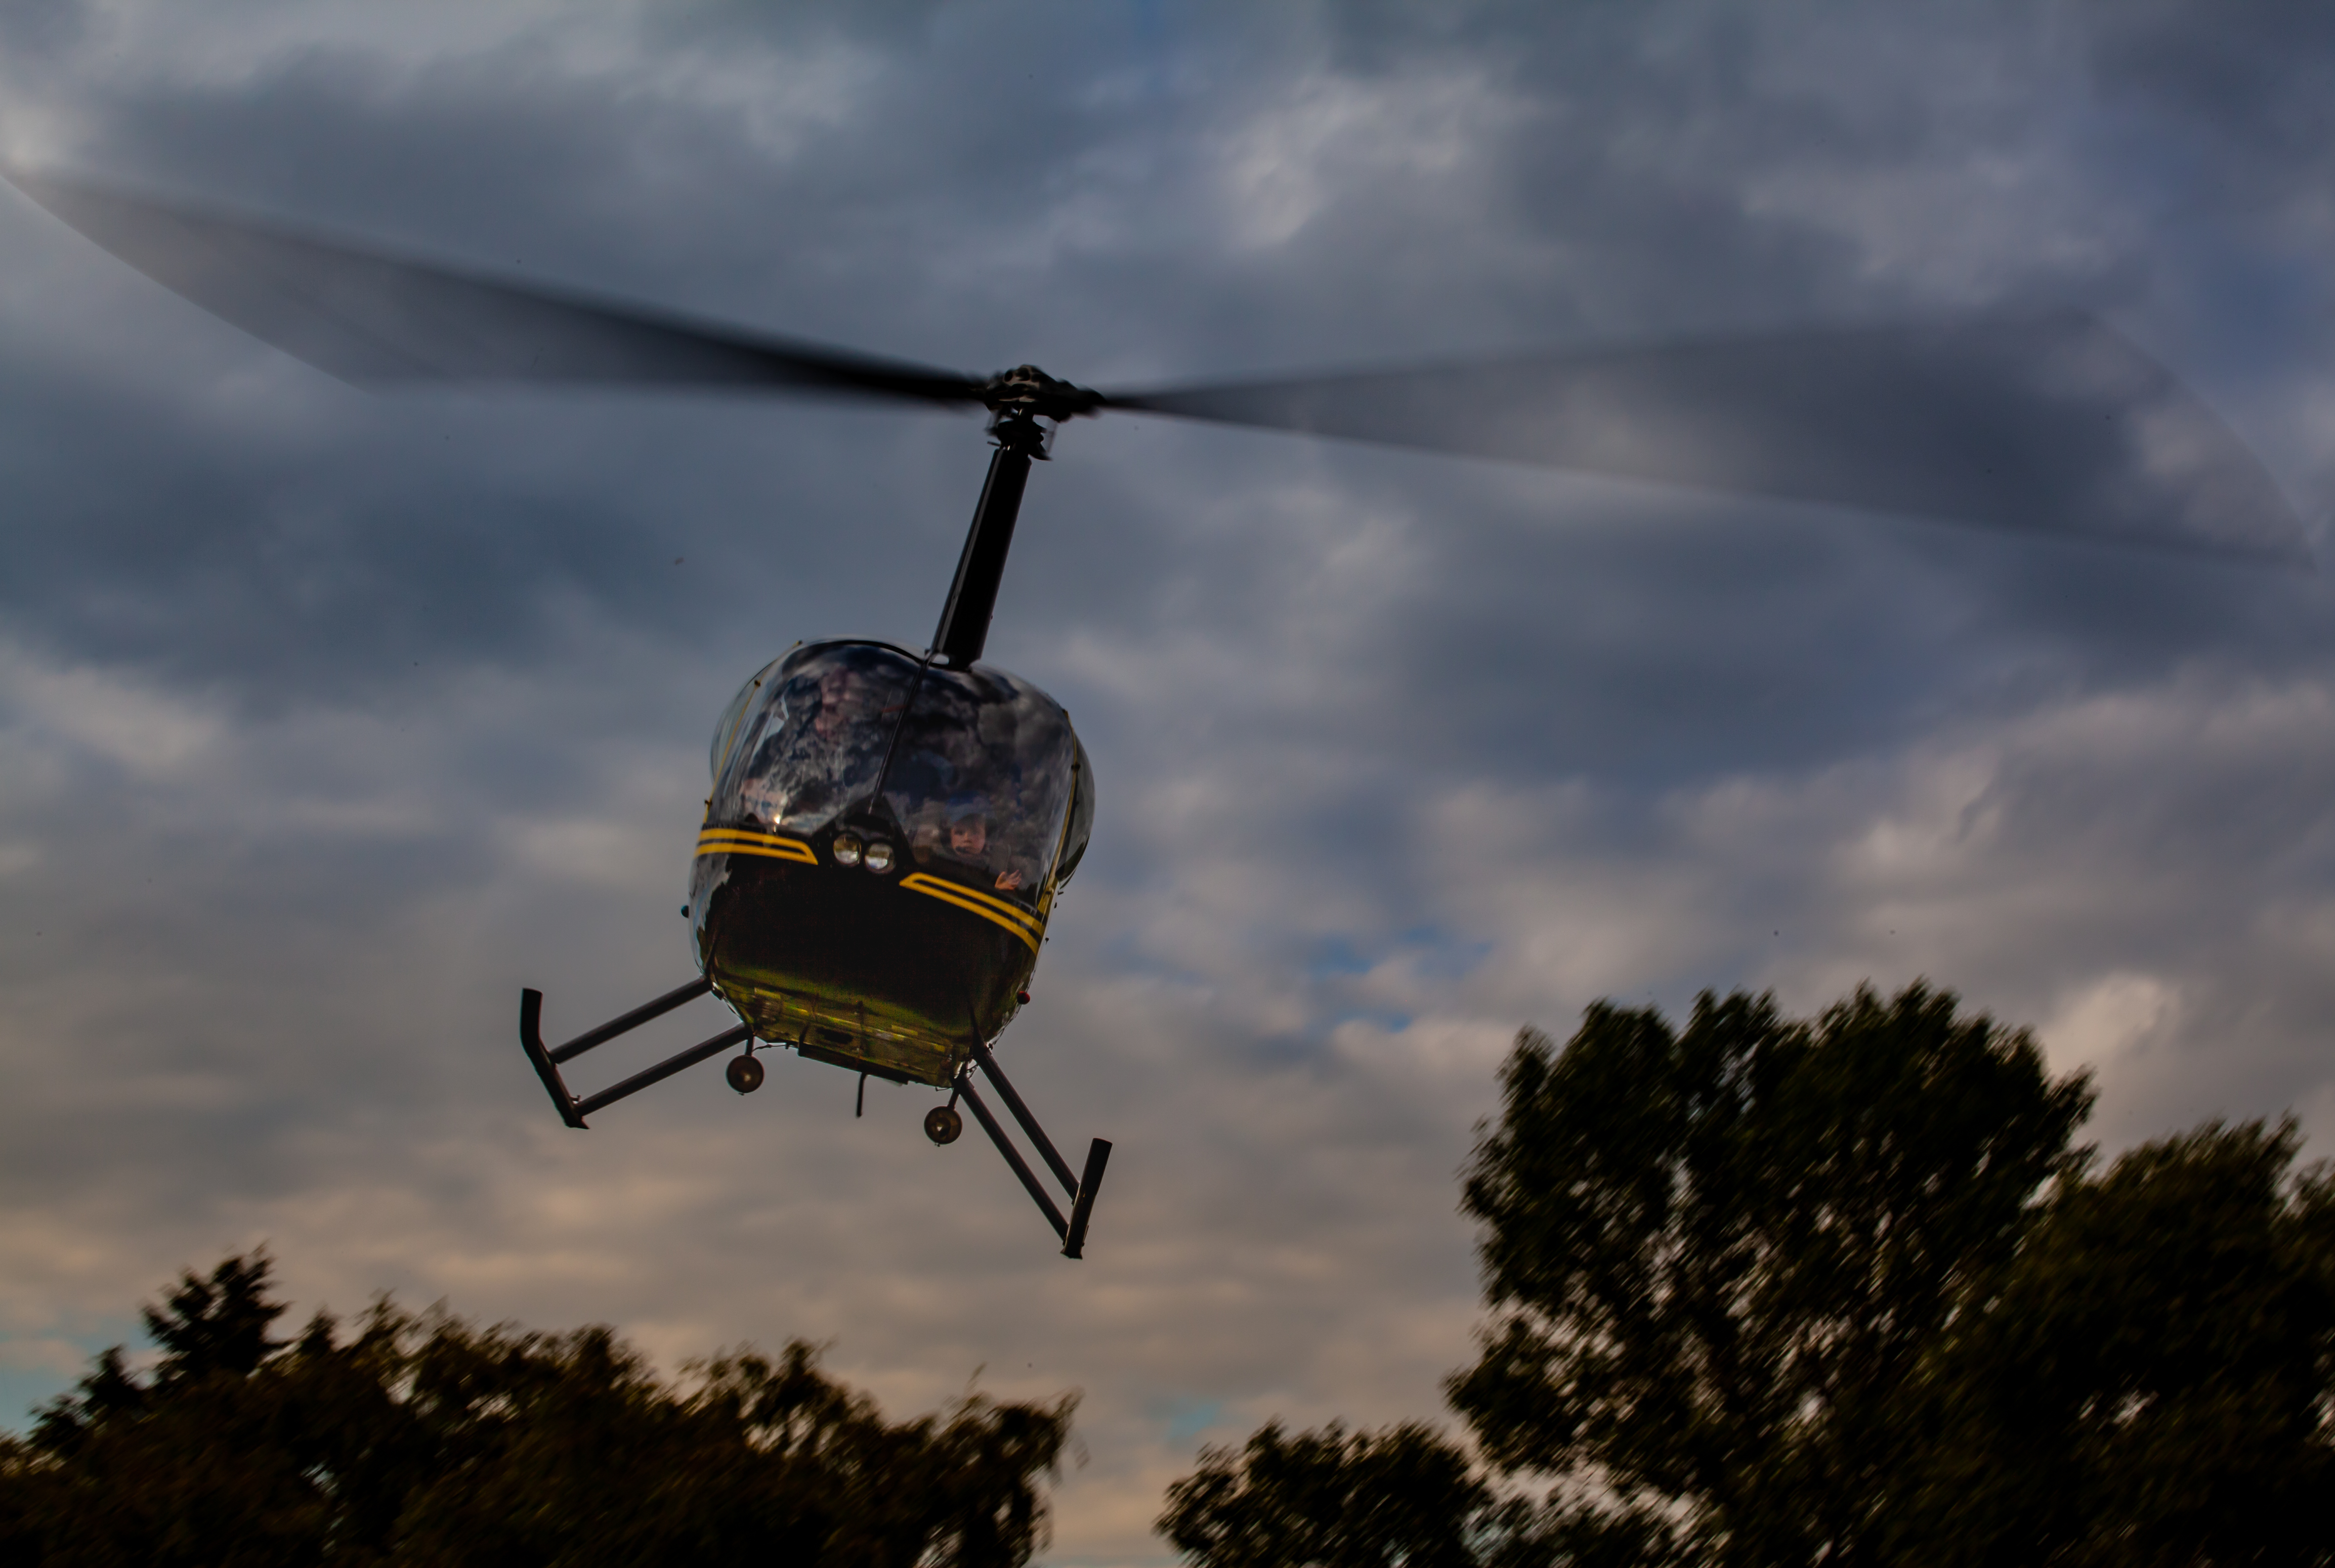
helicopter taking off, take off, helicopter, flight, copter, chopper, emergency, aircraft, sky, propeller, transport, aviation, fly, technology, rotor, heliport, cockpit, landing, land, flying, helicopter rotor, rotorcraft, vehicle, cloud